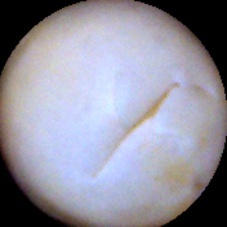
Label: Skin-damaged